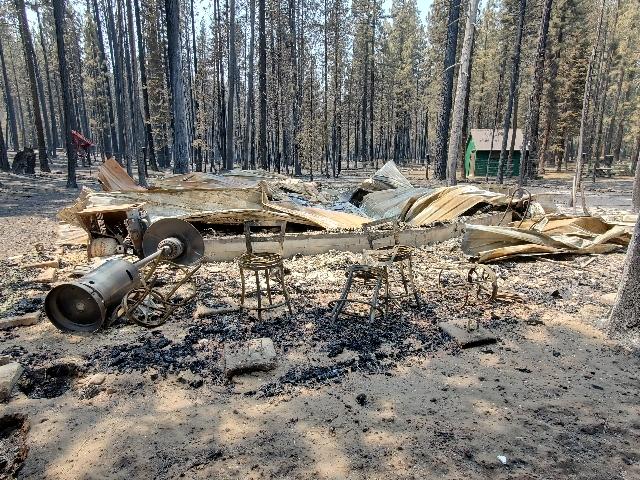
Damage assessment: destroyed